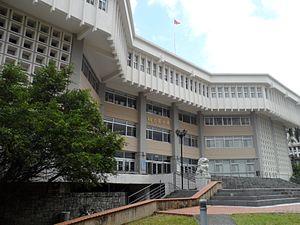
L'université nationale Chengchi chinois simplifié : 国立政治大学 chinois traditionnel : 國立政治大學 pinyin : Guólì Zhèngzhì Dàxué litt. « Université nationale de politique » ; en anglais : National Chengchi University (National University of Governance), abrégé NCCU (ou 政大), est une université publique située à Taipei, la capitale de Taïwan. Premièrement établie à Nankin en 1927, elle fut relocalisée à Taipei en 1954 et elle est la première université publique que le gouvernement nationaliste du Kuomintang (KMT) ait construit sur l’île.